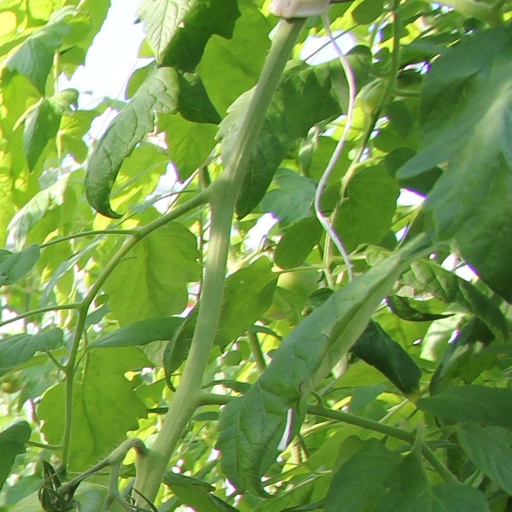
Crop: tomato